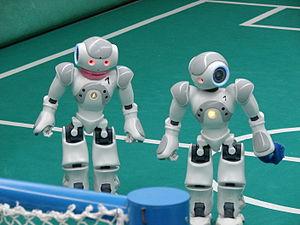
NAO est un robot humanoïde français, autonome et programmable, initialement développé par la société Aldebaran Robotics, une start-up française située à Paris, rachetée par le groupe japonais SoftBank Group en 2015 qui la renomme en SoftBank Robotics.